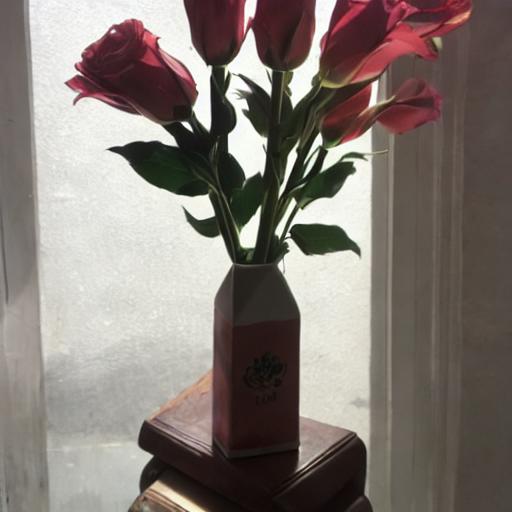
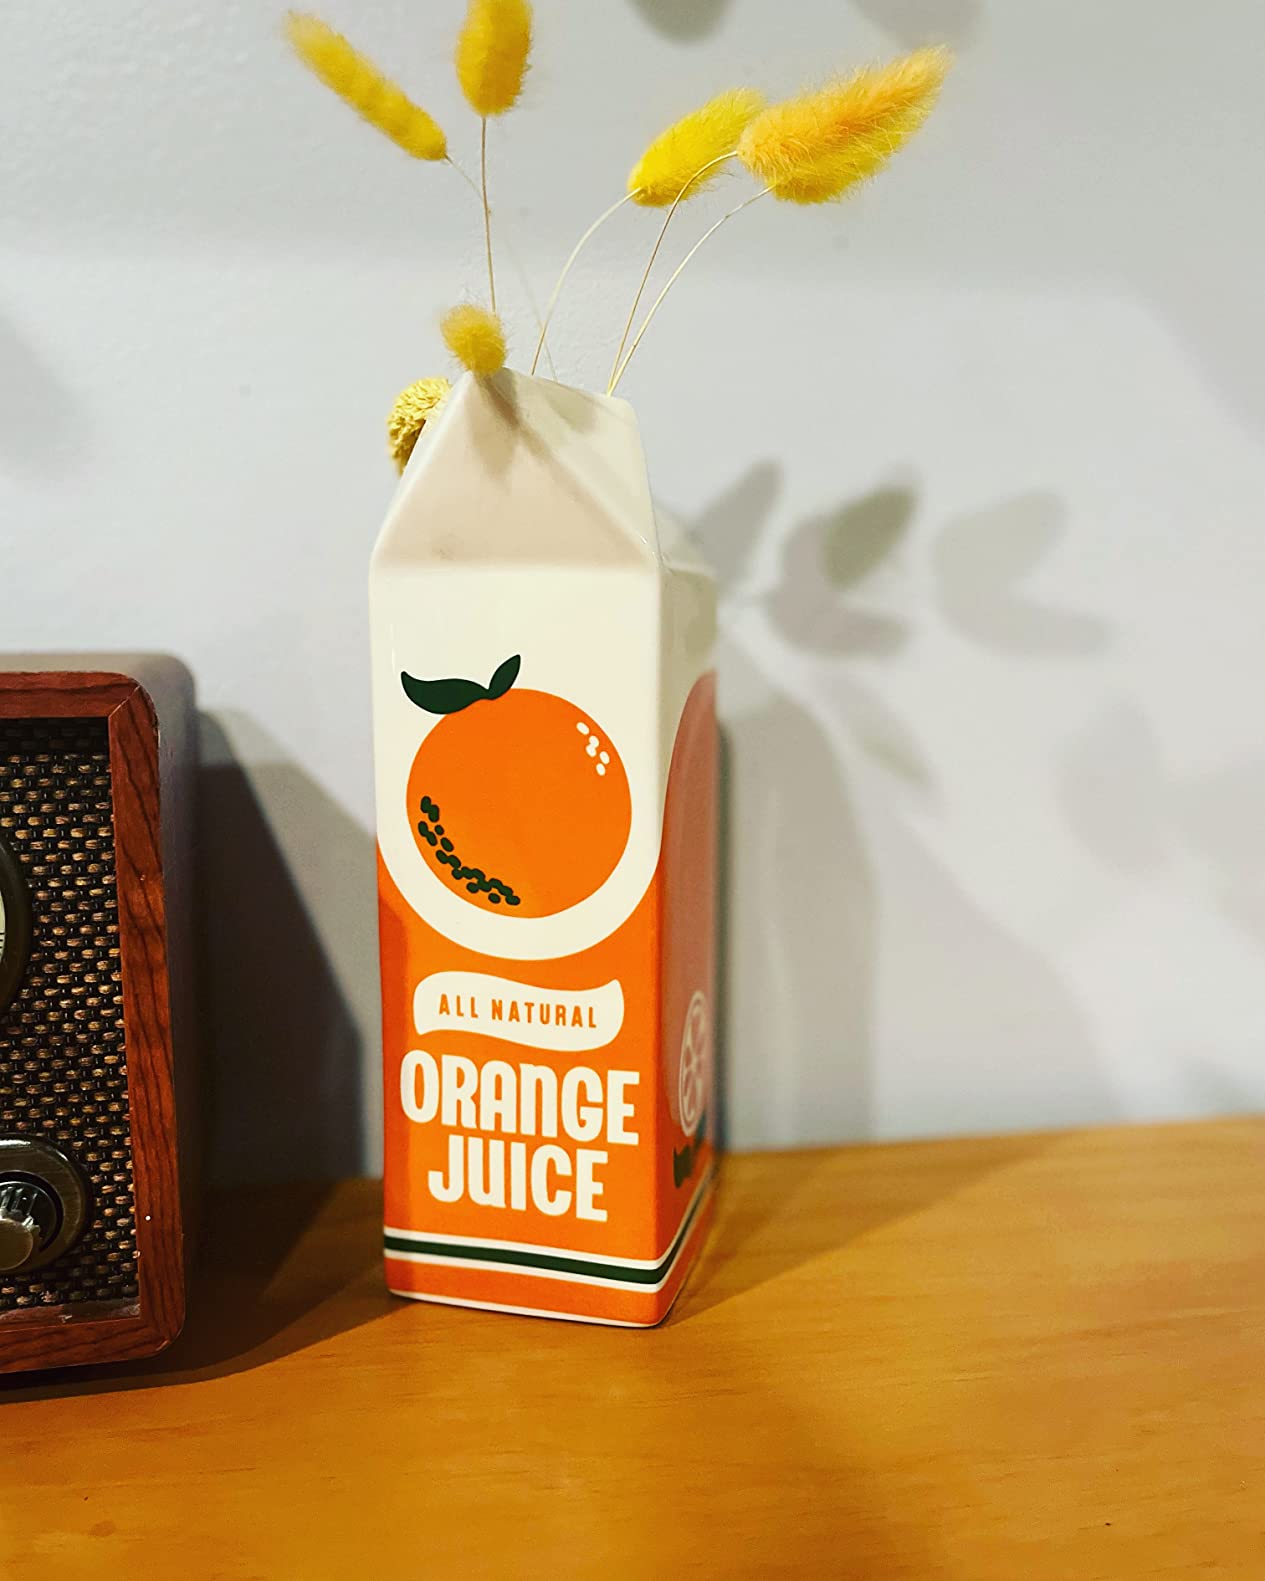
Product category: vase
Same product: no